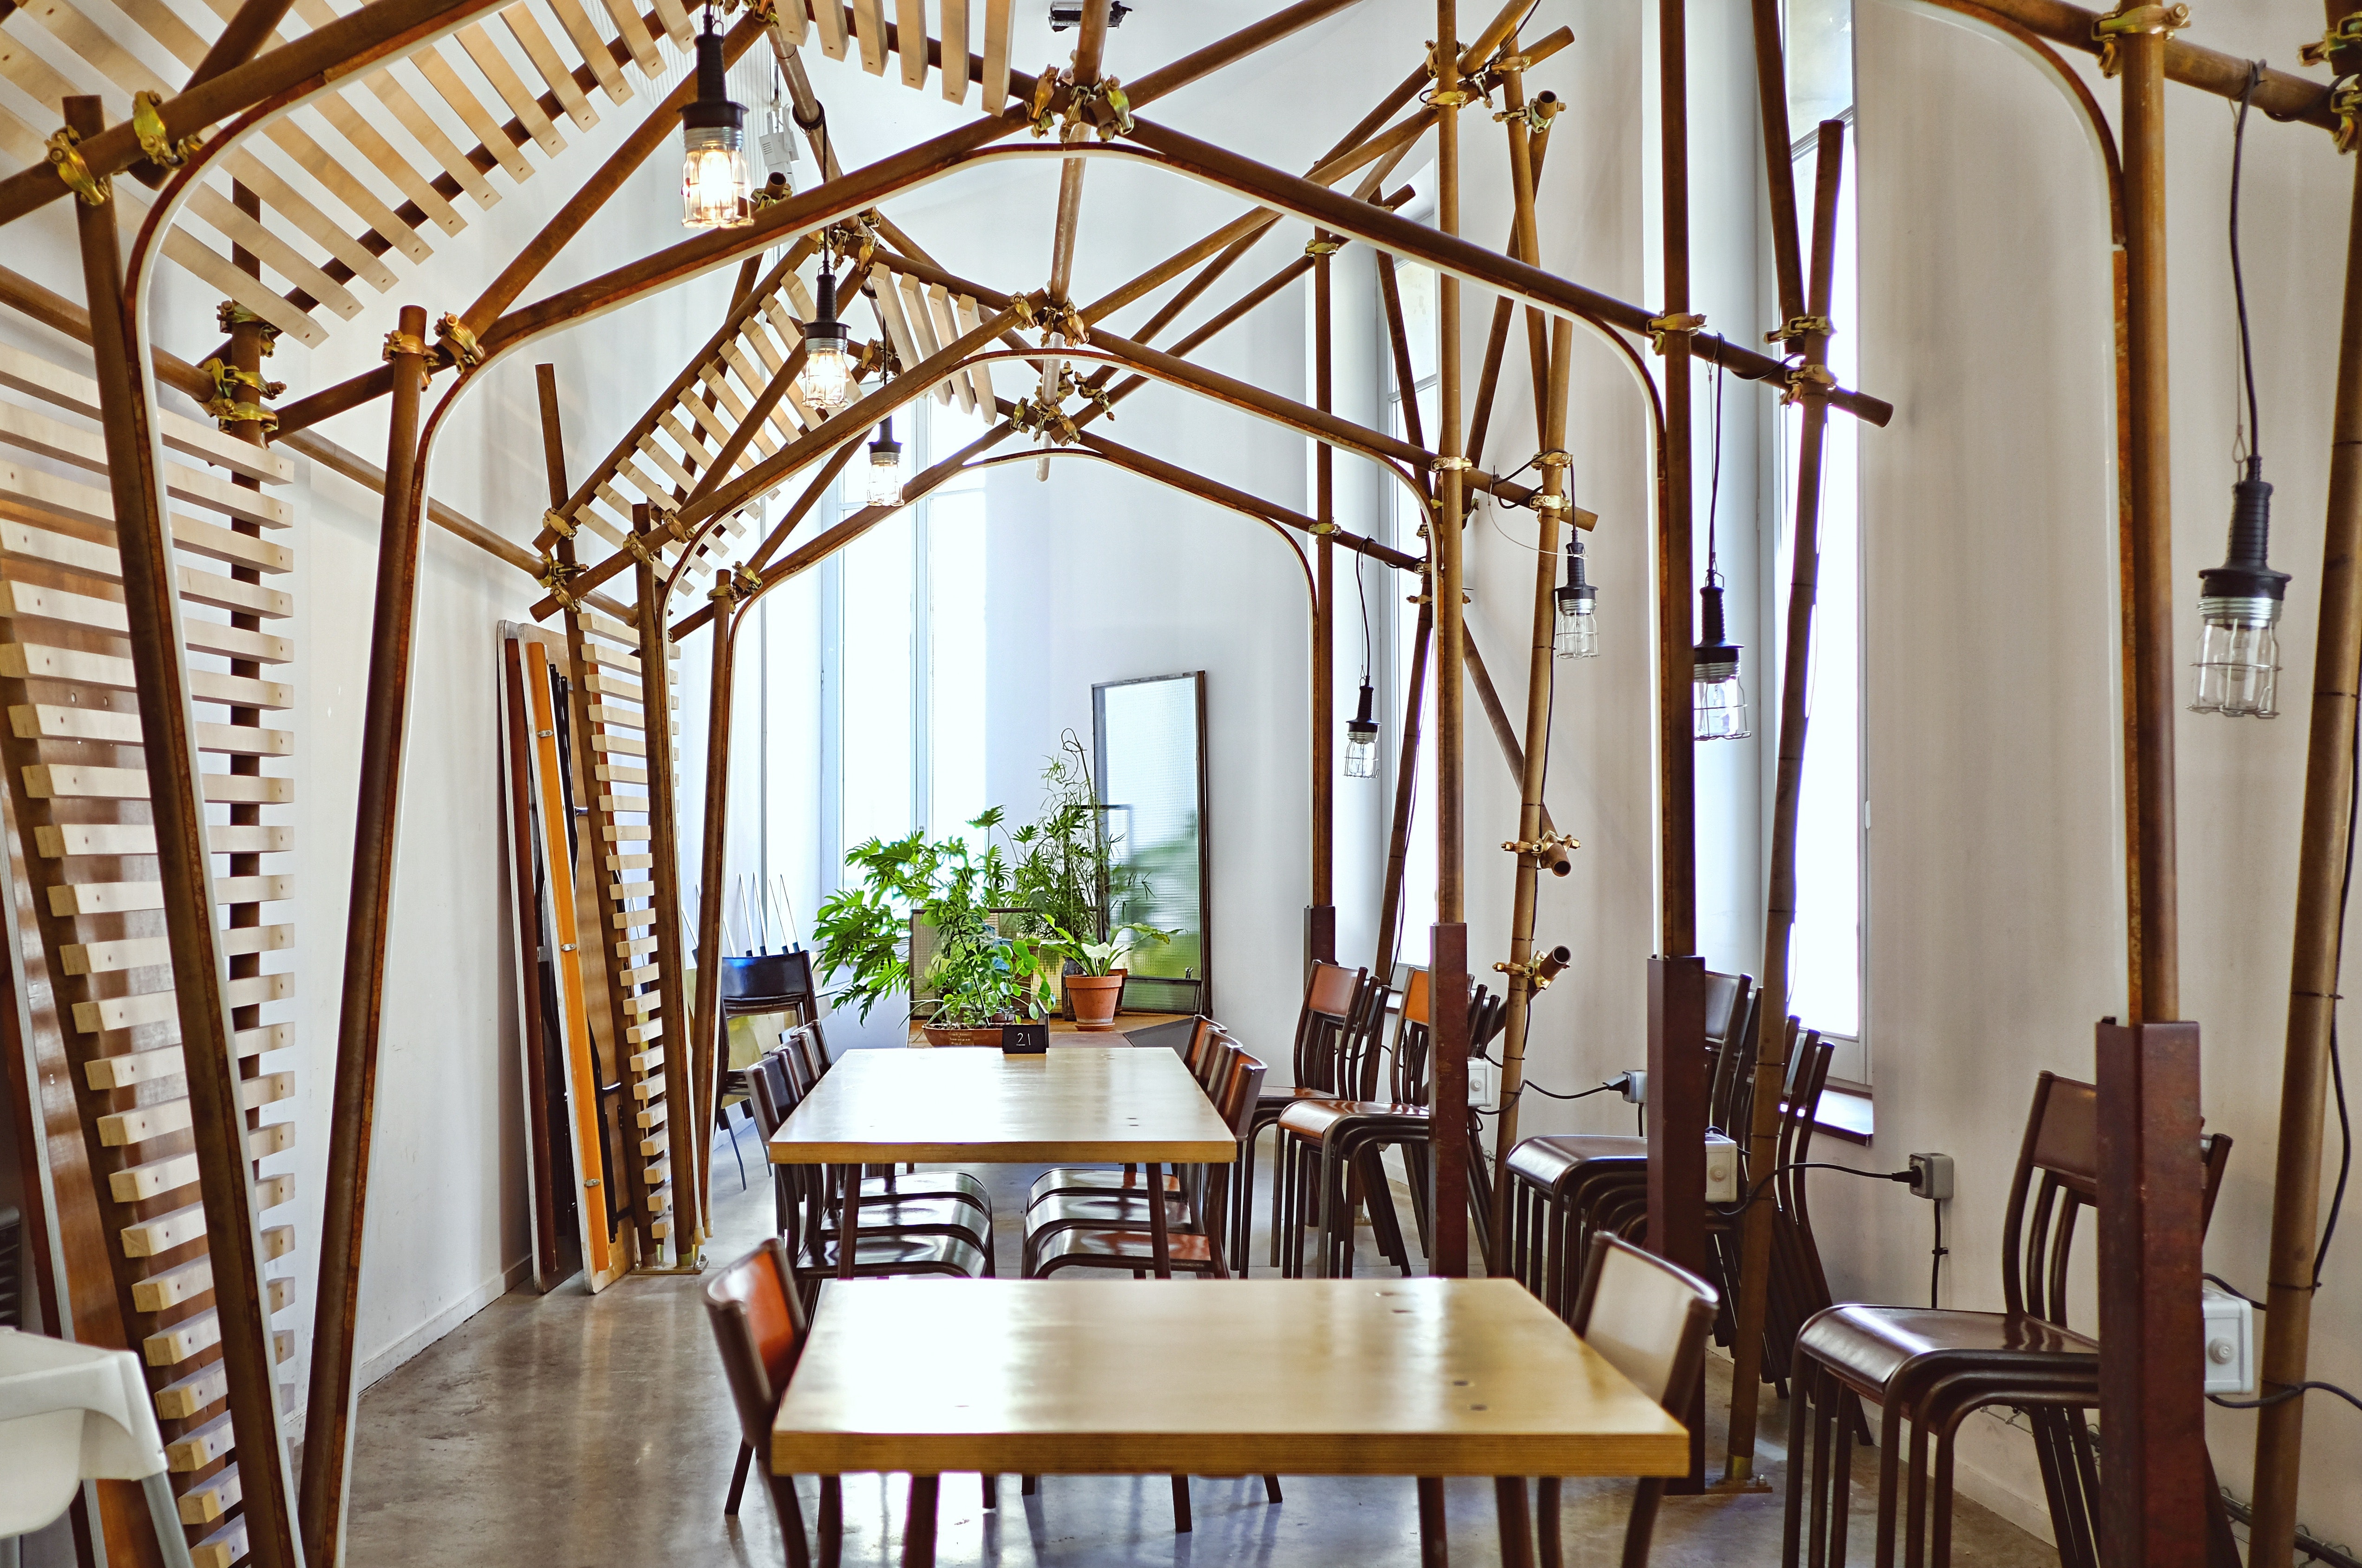
room, dining room, property, building, interior design, furniture, table, arch, ceiling, architecture, chair, beam, restaurant, home, house